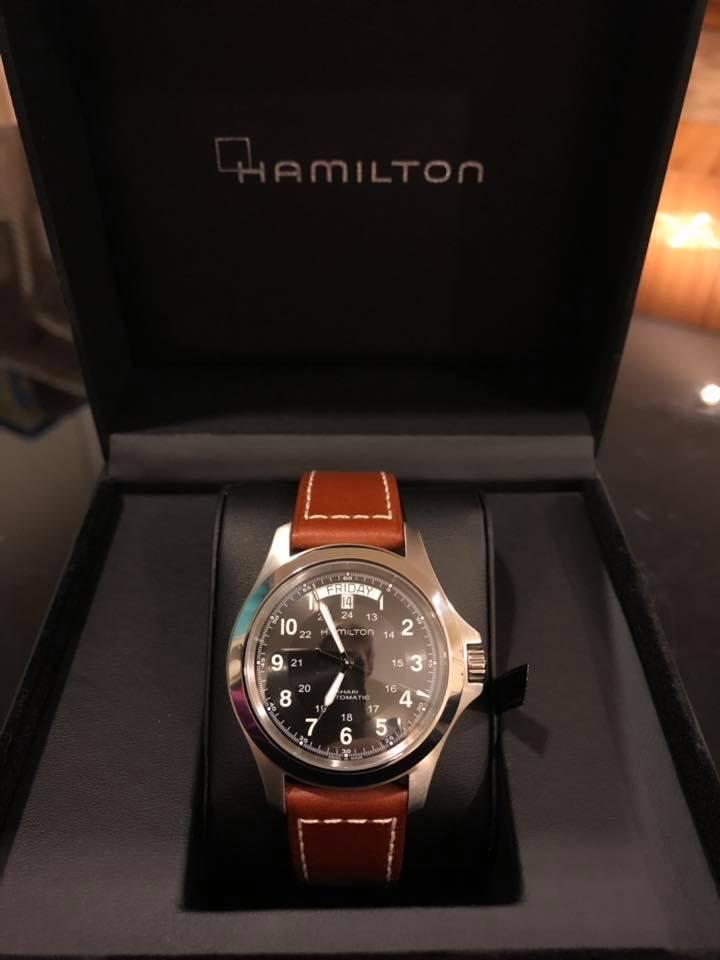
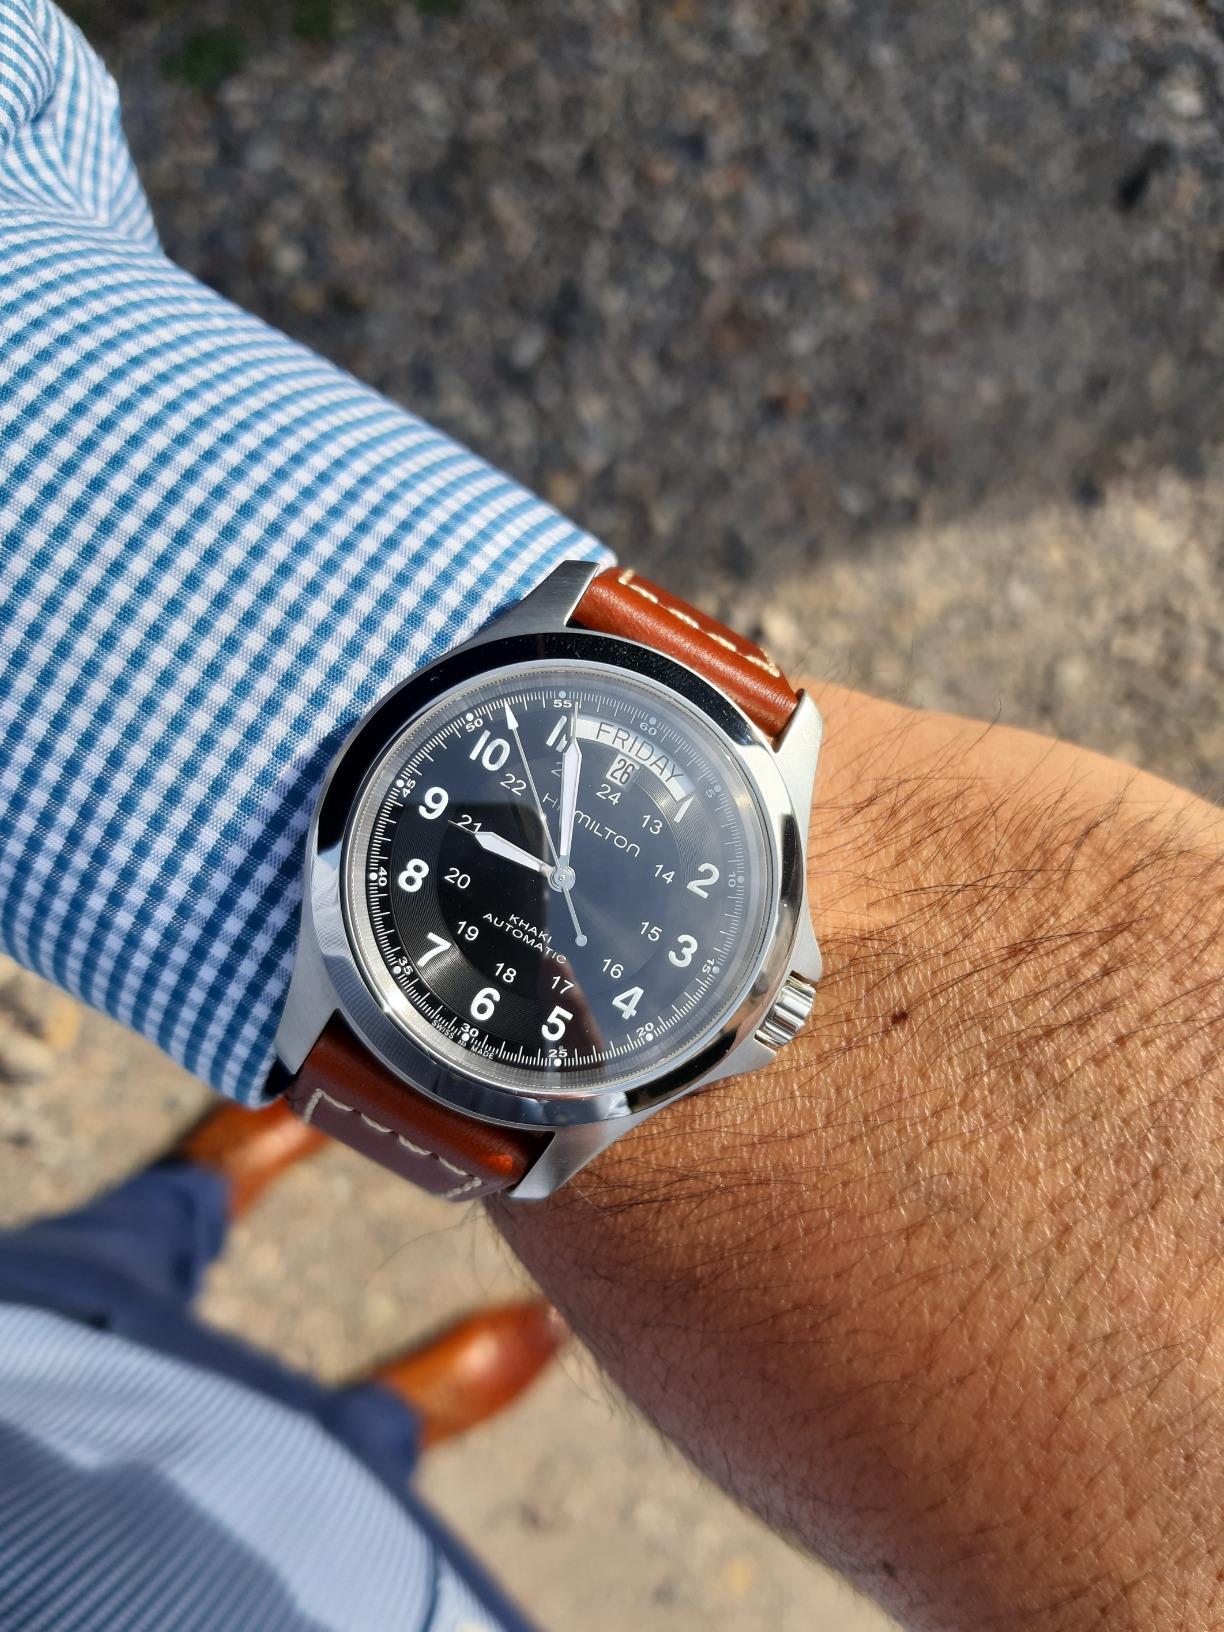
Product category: accessories_watch
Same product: yes